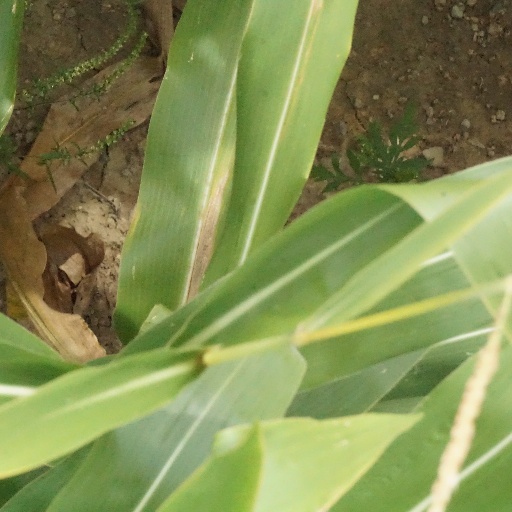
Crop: maize; corn